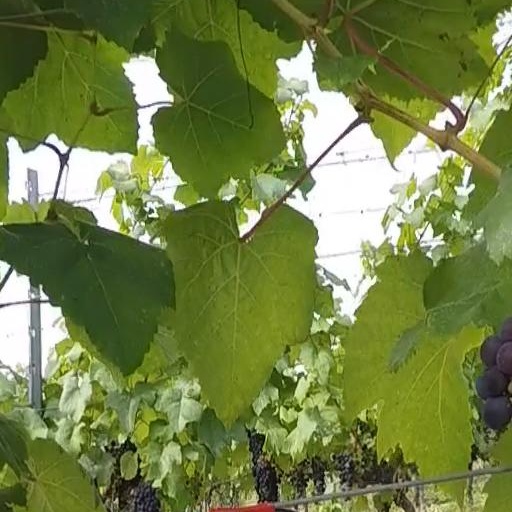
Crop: grape